Chicken turtle

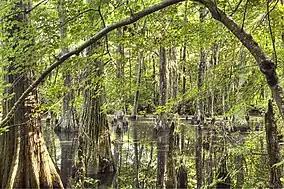
Cypress swamp in First Landing State Park, Virginia—it is unclear whether chicken turtles are still present here

Schwartz considered that "D.r.reticularia" is probably most reminiscent of the ancestors of "Deirochelys", and that the other two subspecies most likely developed from it. The western chicken turtle is the most divergent of the three subspecies, suggesting a longer period of separation, possibly after populations were cut off from one another during a period of glaciation. Similarly, "D.r.chrysea" developed from a later population separation, a common phenomenon on the geographically diverse Florida peninsula. Studies of the chicken turtle's mitochondrial DNA support this theory of earlier divergence of the western subspecies from the two eastern ones. It is thought that the Mississippi River prevents intergradation (the presence of populations sharing characteristics of two subspecies) between "D.r.miaria" and "D.r.reticularia" since the chicken turtle does not generally inhabit rivers or moving water. Intergrades of the eastern and Florida chicken turtles are known, however, with several specimens having been collected in north-central Florida.